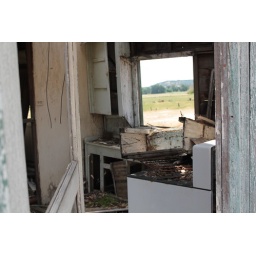
walking around and visiting the ruins of the old house